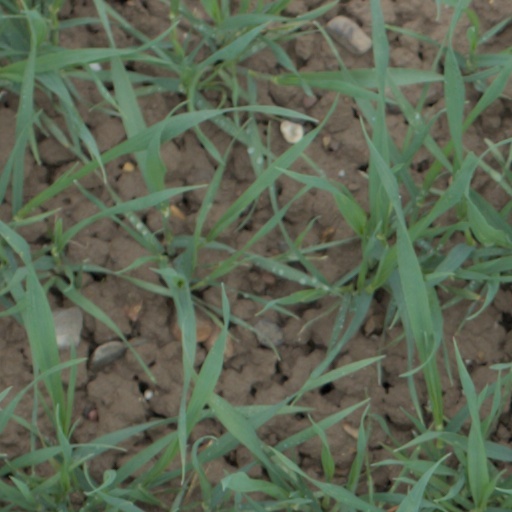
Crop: wheat